Abortion-rights movement

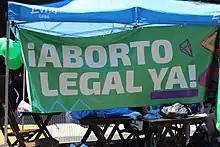
'Legalize abortion now!' Abortion rights banner at the Argentine Parliament, December 10, 2020

Because Argentina has been very restrictive against abortion, reliable reporting on abortion rates is unavailable. Argentina has long been a strongly Catholic country, and protesters seeking legalized abortion in 2013 directed anger toward the Catholic Church.